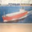
Label: ship